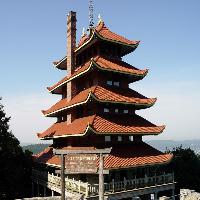
Weather: sun or clear